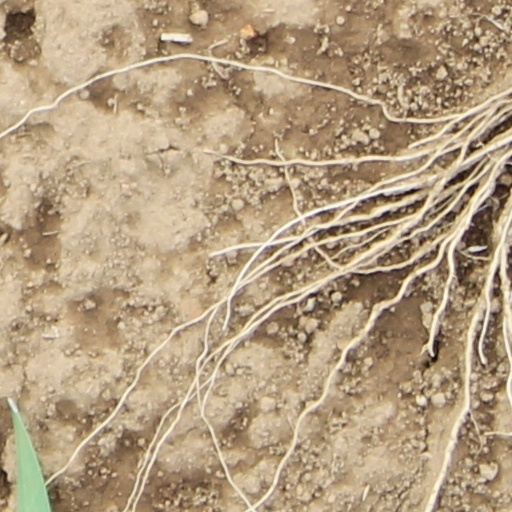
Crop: wheat